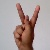
The image shows a hand gesture representing the letter 'K' in Indian Sign Language.